Truckee Meadows

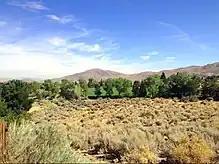
The Truckee Meadows as seen from the base of the Virginia Highlands looking North toward Rattlesnake Mountain

The Truckee Meadows is a valley in Northern Nevada, named for the Truckee River, which collects and drains all water in the valley. Truckee Meadows is also colloquially used as a name for the Reno–Sparks metropolitan area, even though the metro area includes areas outside this valley. The name for the valley in the Washo language is Welganuk.